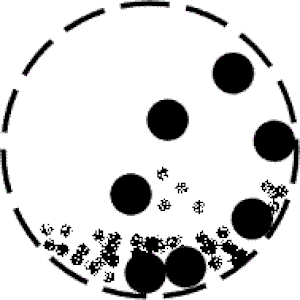
Un moulin à billes, appelé aussi broyeur à billes, est un appareil destiné à moudre des solides en poudres très fines. Il est utilisé notamment en peinture, pyrotechnie et céramique.